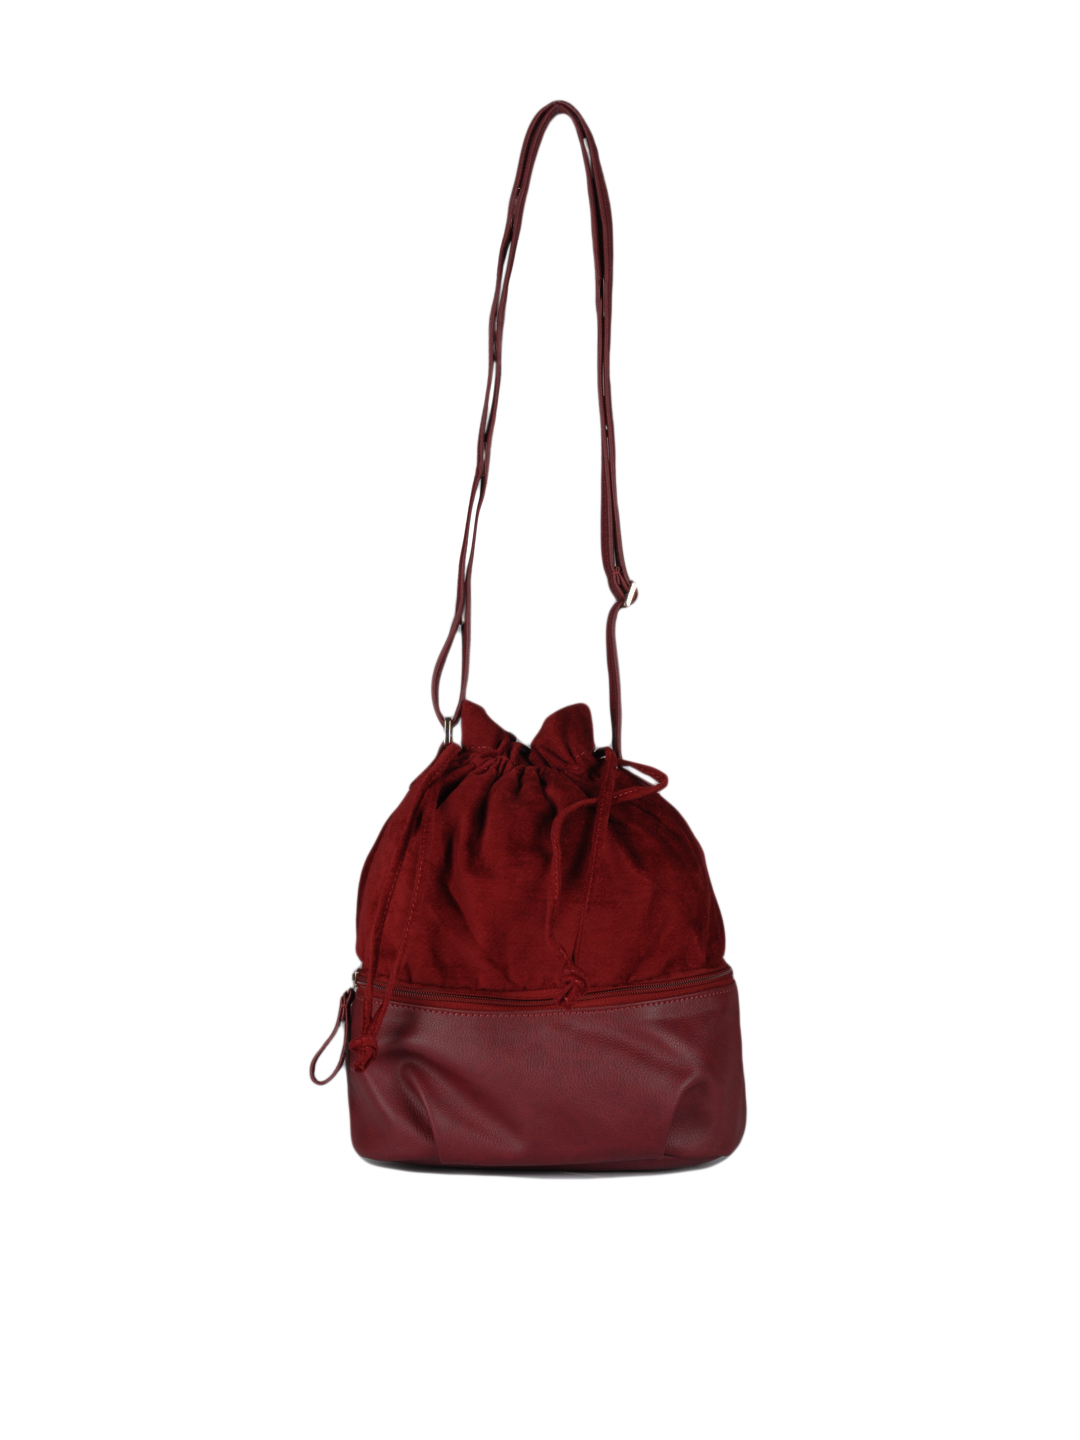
Baggit Women Red Bag
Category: Accessories / Bags / Handbags
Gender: Women
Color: Red
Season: Summer 2012
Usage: Casual